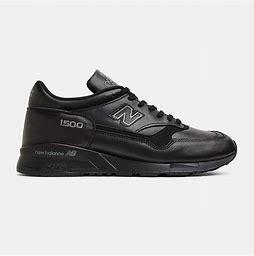
Brand: New
Model: Balance 1500